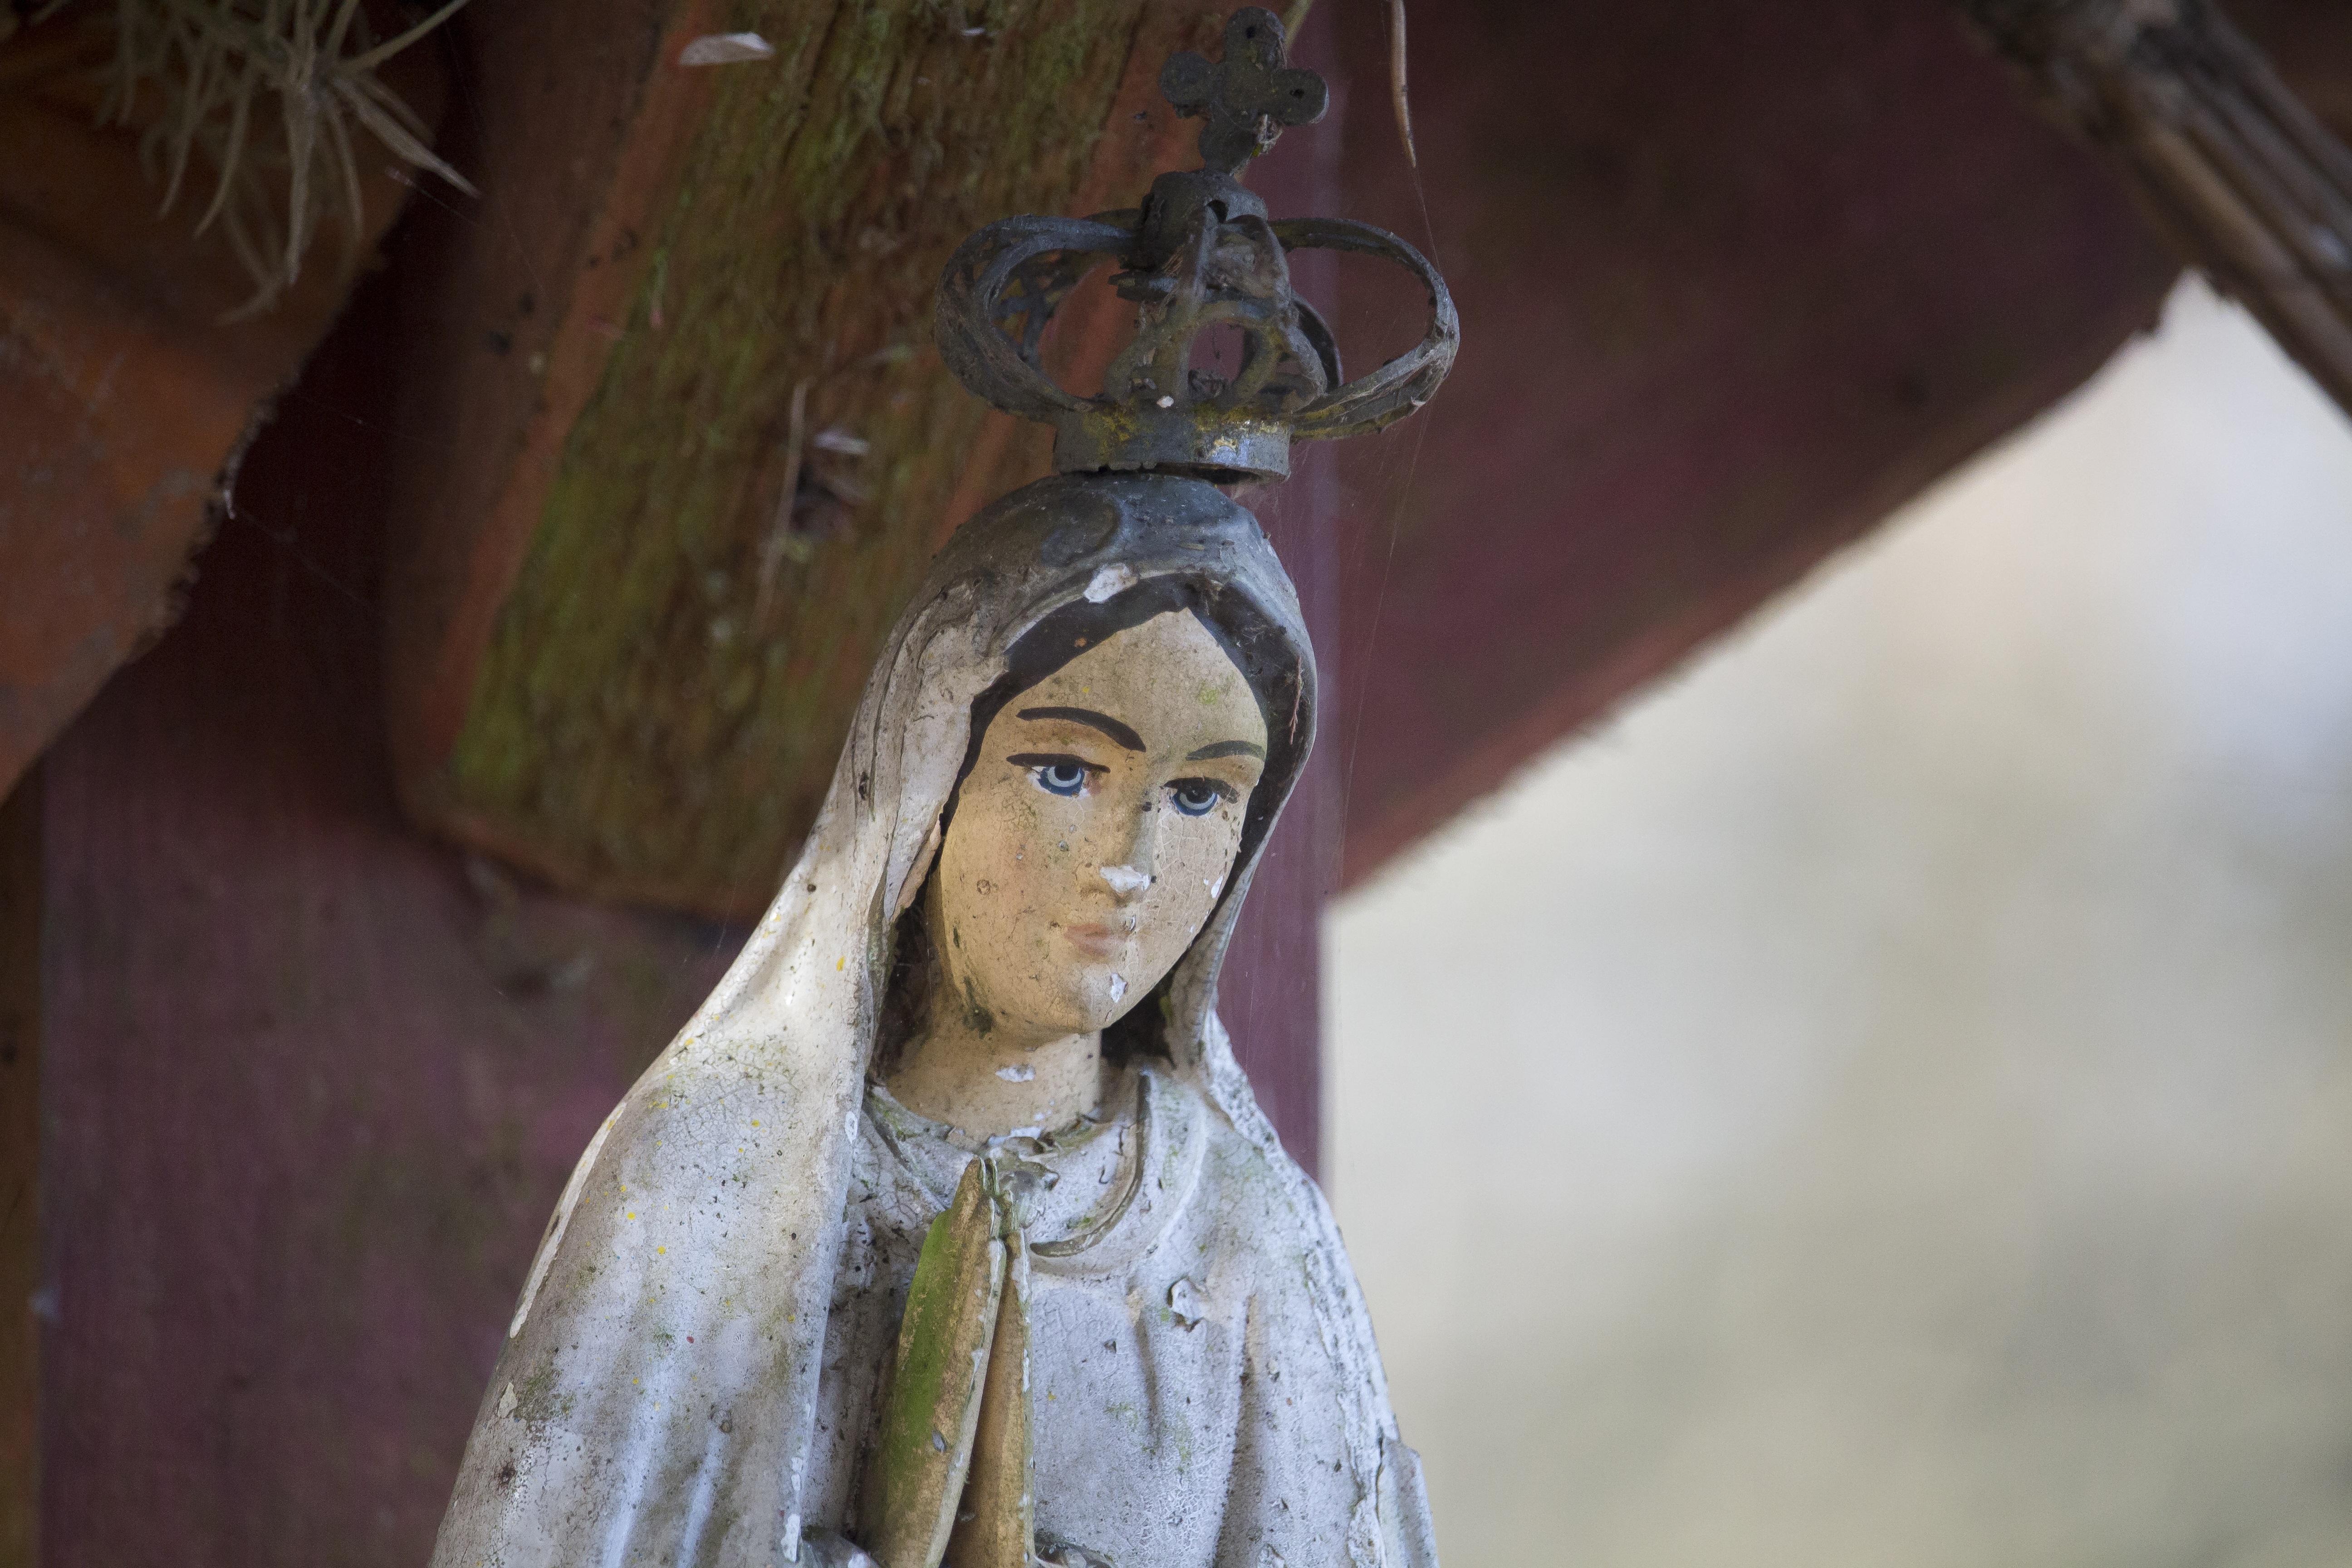
monument, statue, chapel, sculpture, art, temple, photograph, our lady